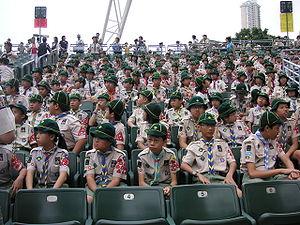
Le louvetisme est une méthode d’éducation scoute adaptée aux garçons et filles de 8 à 12 ans. Le cadre ludique généralement utilisé est celui que l'on trouve dans le Livre de la jungle de Rudyard Kipling.